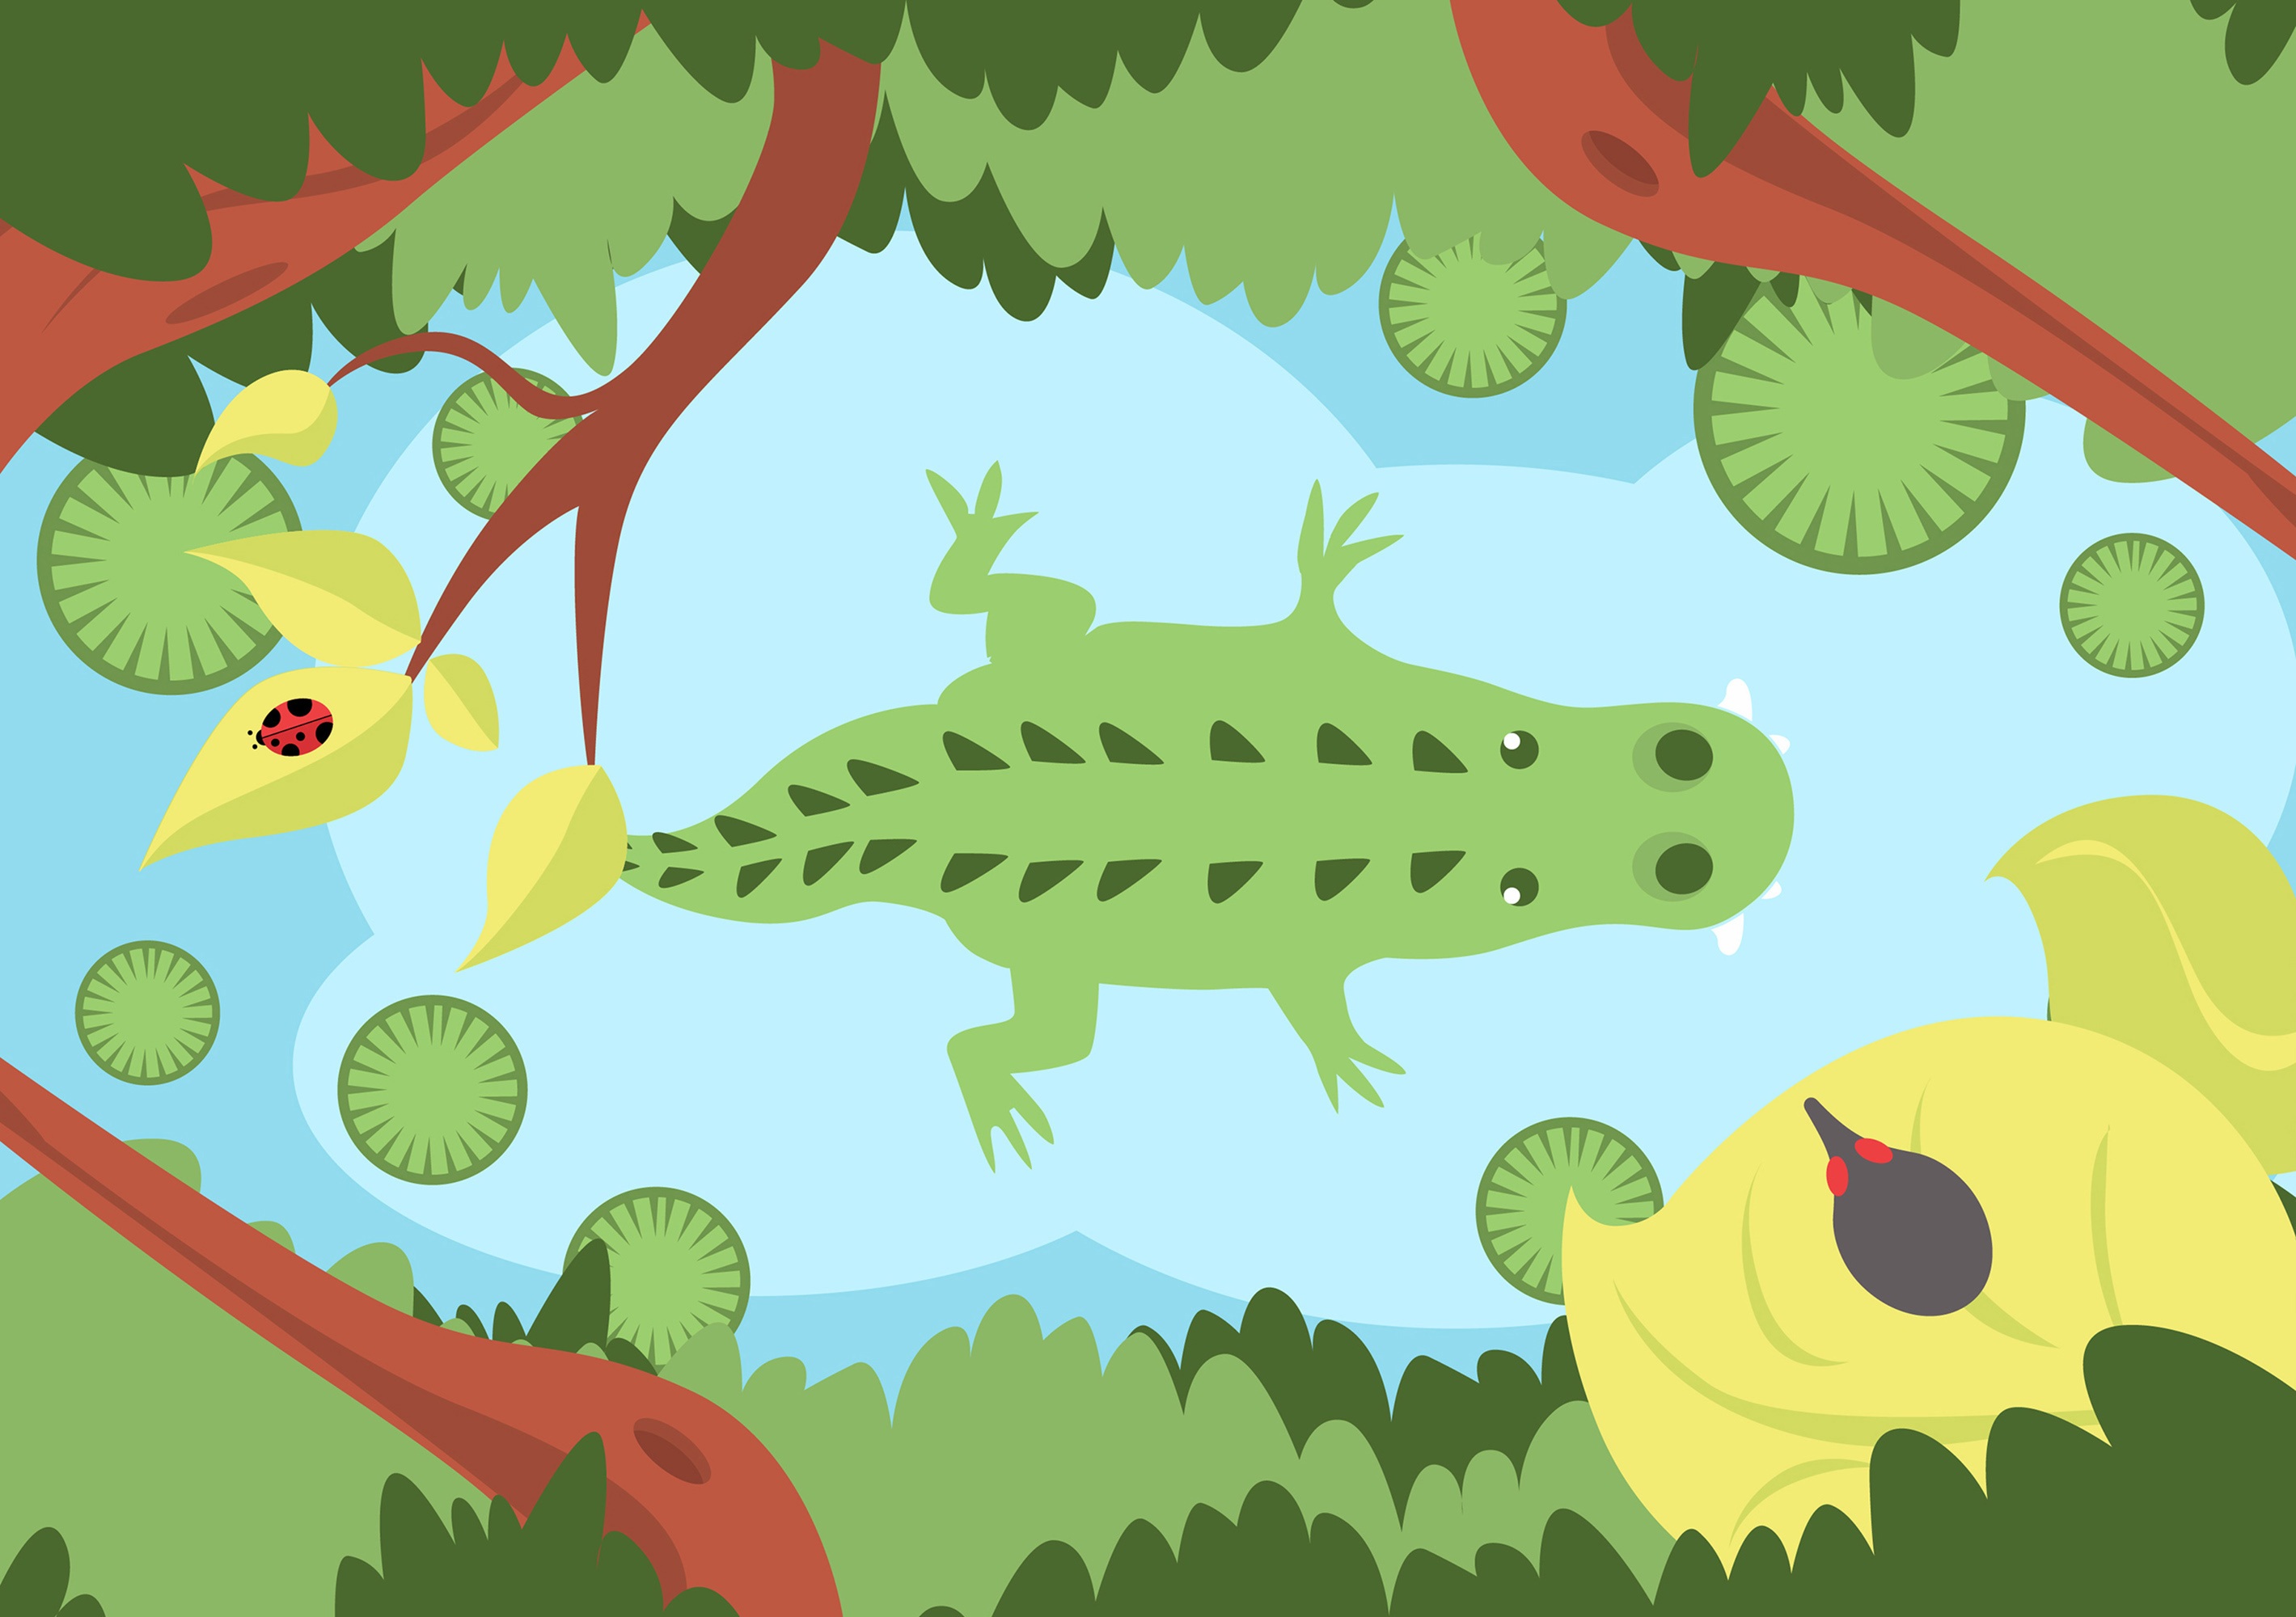
tree, plant, leaf, pattern, green, jungle, produce, alligator, illustration, rio, ecosystem, cartoon, land plant